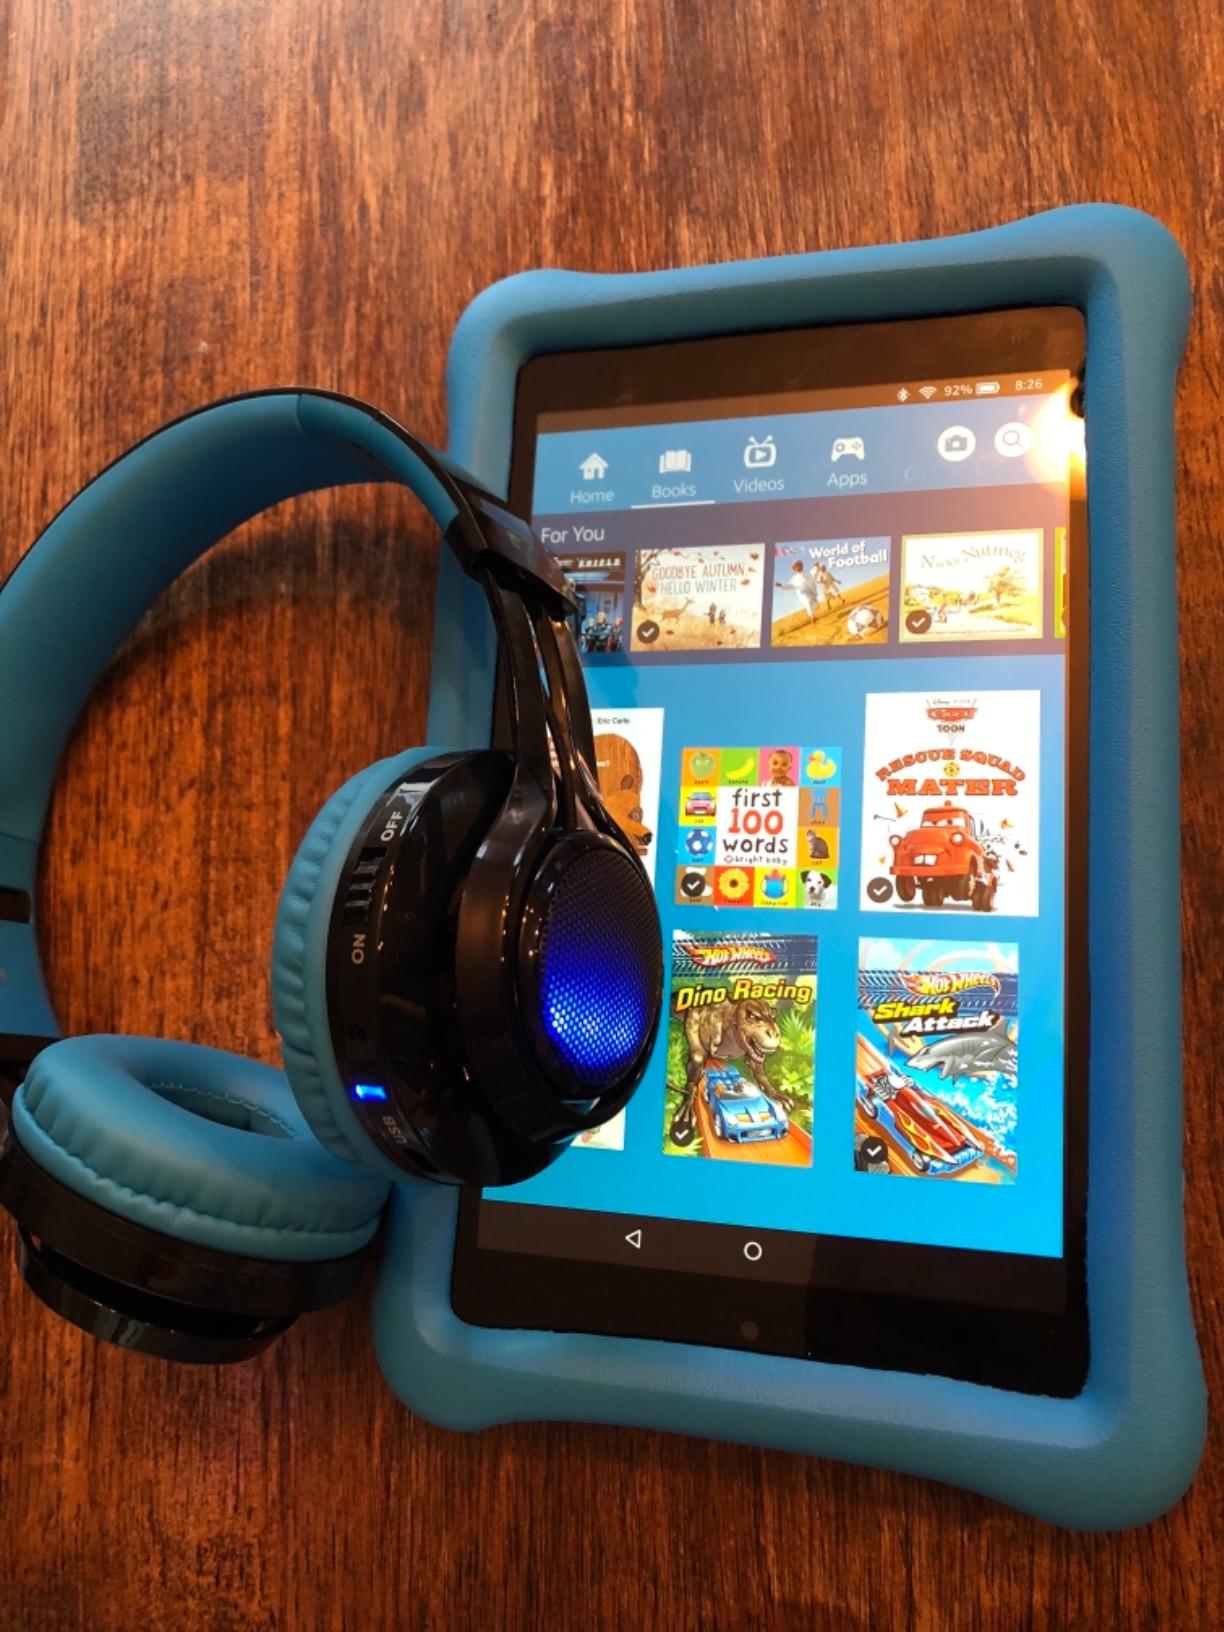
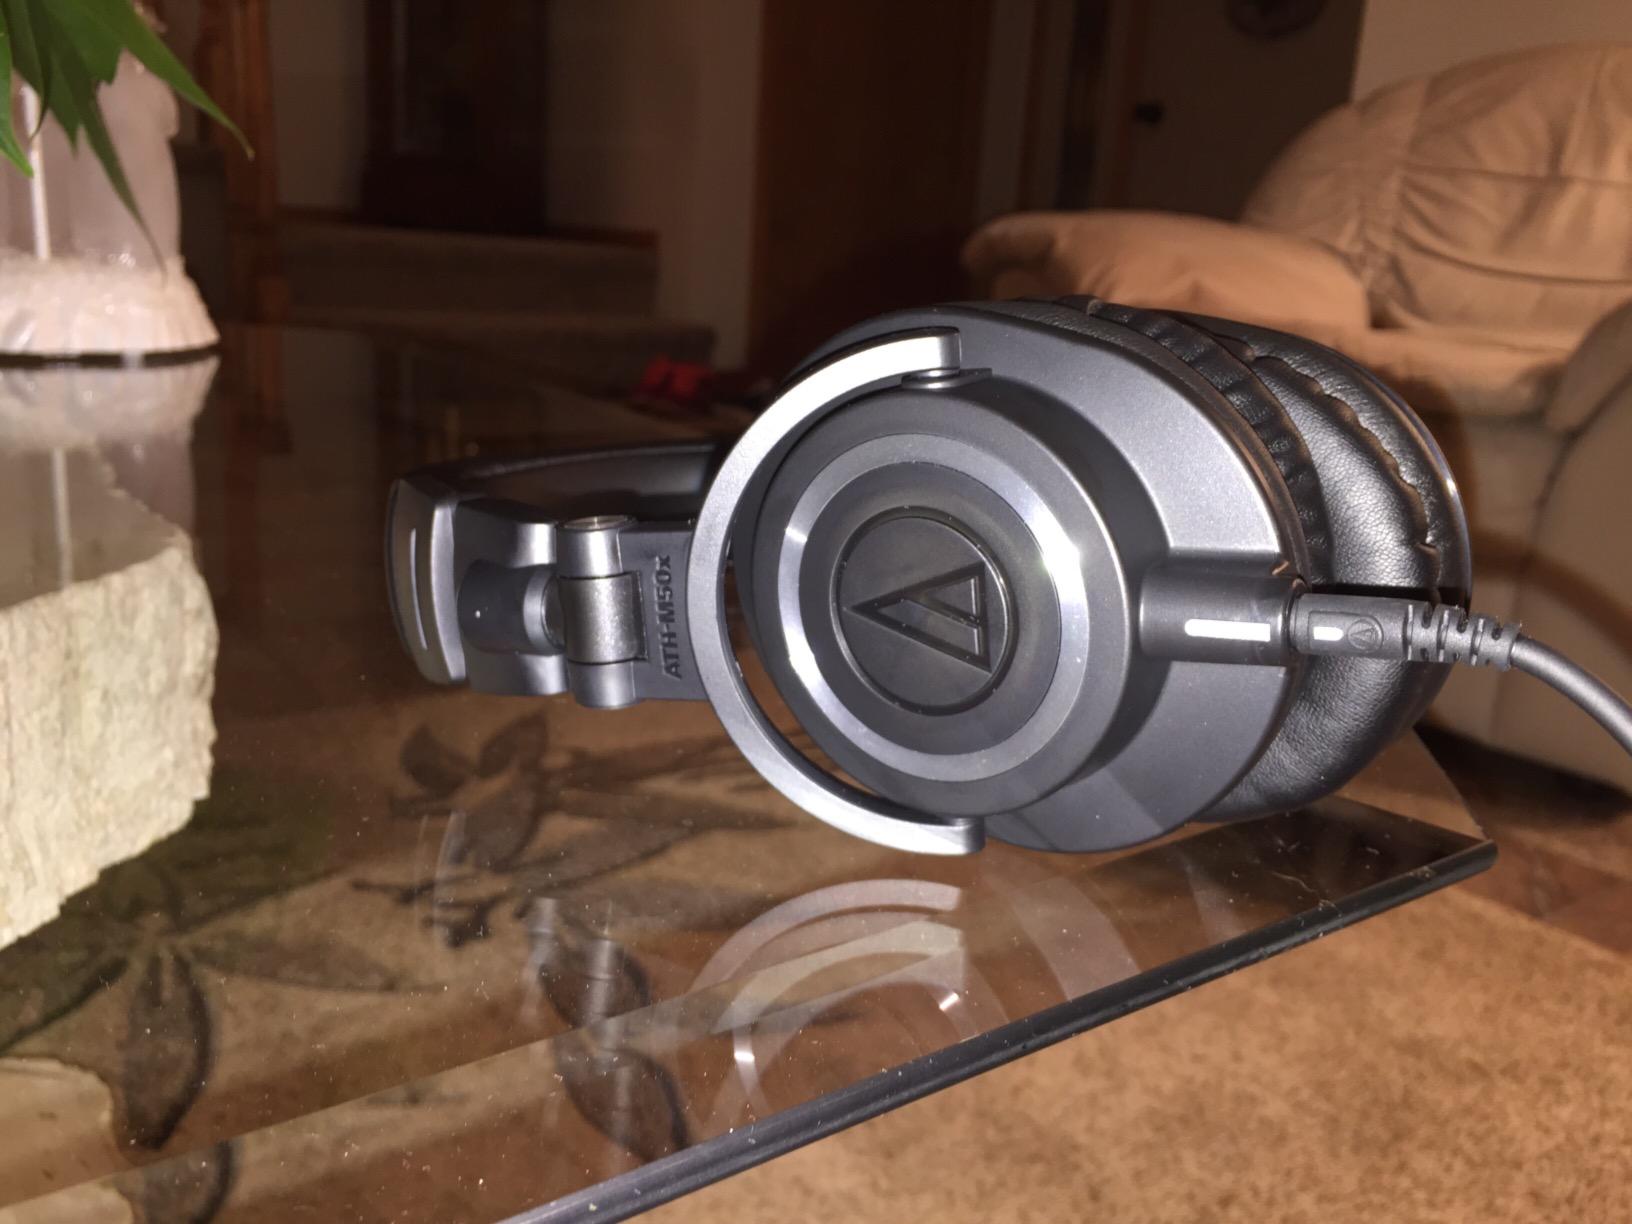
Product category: headphones
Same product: no